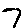
Label: 7